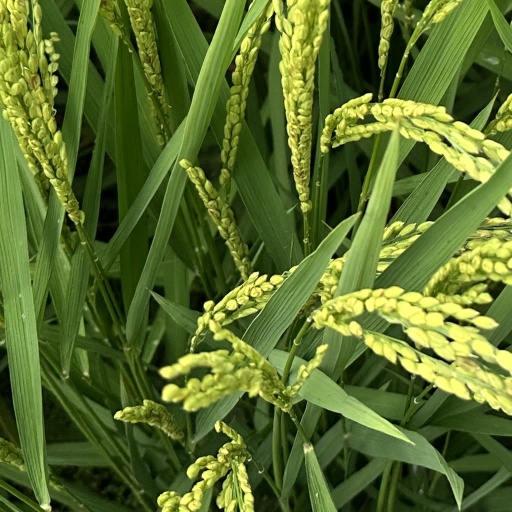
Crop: rice